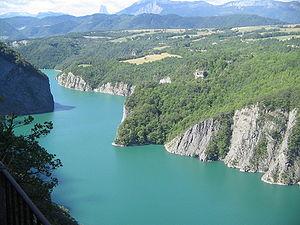
Il existe en France des milliers de lacs, d'étangs et de marais. Le lac Léman, plus grand lac d'Europe occidentale avec ses 582 km², le tiers sur territoire français, l'autre partie en Suisse, est indiqué pour sa partie française en Haute-Savoie.
Le lac de Monteynard-Avignonet est une retenue d'eau artificielle sur le Drac, dans le département de l'Isère, alimentant une centrale hydro-électrique EDF.
La passerelle himalayenne du Drac franchit le Drac peu avant le lac de Monteynard-Avignonet entre les communes de Lavars et Mayres-Savel, en Isère et région Rhône-Alpes en France. Elle lie ainsi les régions naturelles de Matheysine et de Trièves.
Avignonet est une commune française située dans le département de l'Isère en région Auvergne-Rhône-Alpes.